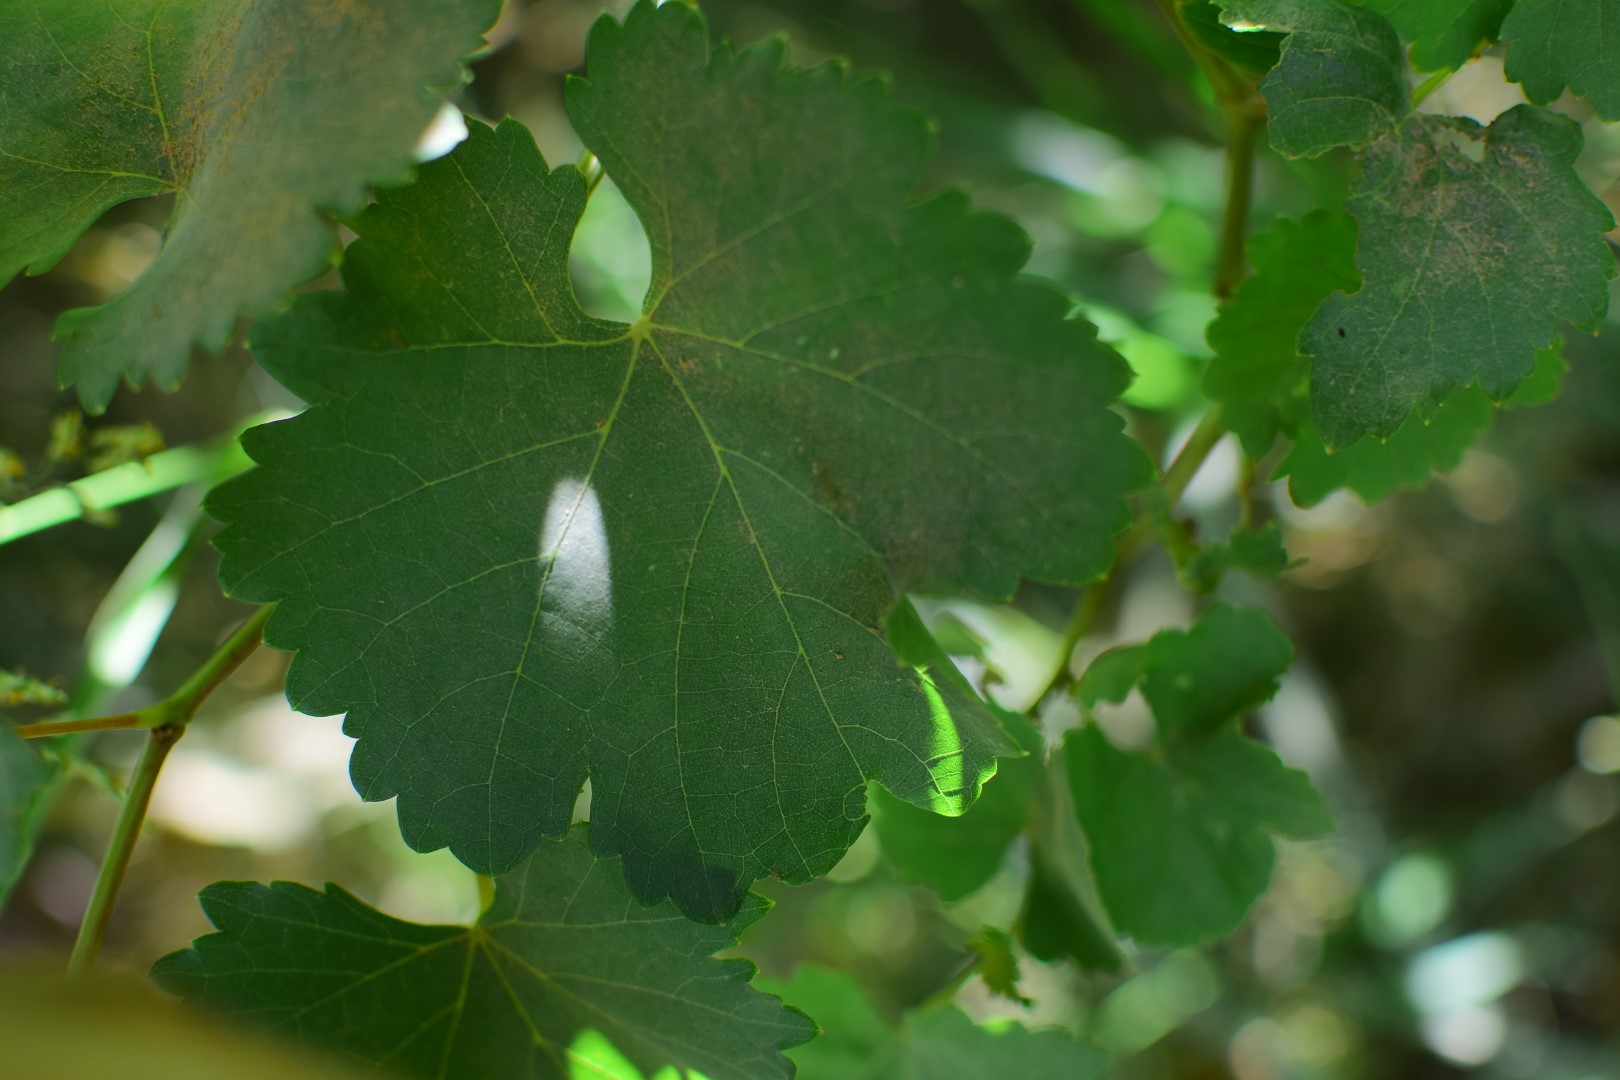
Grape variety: Frinsi